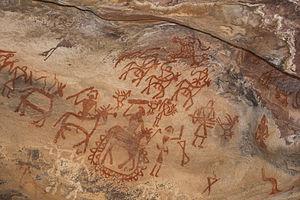
Peintures rupestres dans l'abri no 8, Bhimbetka, Inde
Cet article recense les sites inscrits au patrimoine mondial en Inde.
L’article dévoile l’histoire de la peinture en Inde depuis près de 30 000 ans.
La peinture tribale en Inde est la peinture des tribus adivasis de l'Inde.
Bhimbetka est un site archéologique du Madhya Pradesh comportant différents abris-sous-roche. Certains de ces abris ont livré des peintures rupestres datant entre 10 000 ans et 28 000 ans selon les sources. Le site a été classé au patrimoine mondial de l'humanité par l'Unesco.